Martin Nievera

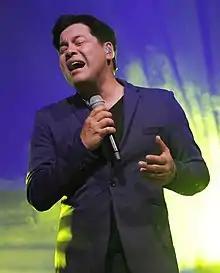
Nievera performing in 2015

Martin Ramon Razon Nievera (born February 5, 1963) is a Filipino singer and songwriter. Known for his contemporary love ballads and on-stage personality, he is celebrated as one of the most important figures in local Filipino music. With a career spanning four decades, he has garnered 18 platinum, 5 double platinum, 3 triple platinum, and 1 quadruple platinum albums, listing him among the highest-selling Filipino recording artists of all time.